Human impact on the environment

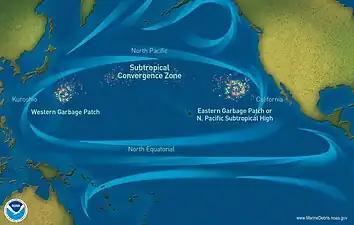
Great Pacific Garbage Patch

The environmental impact of mining includes erosion, formation of sinkholes, loss of biodiversity, and contamination of soil, groundwater and surface water by chemicals from mining processes. In some cases, additional forest logging is done in the vicinity of mines to increase the available room for the storage of the created debris and soil.